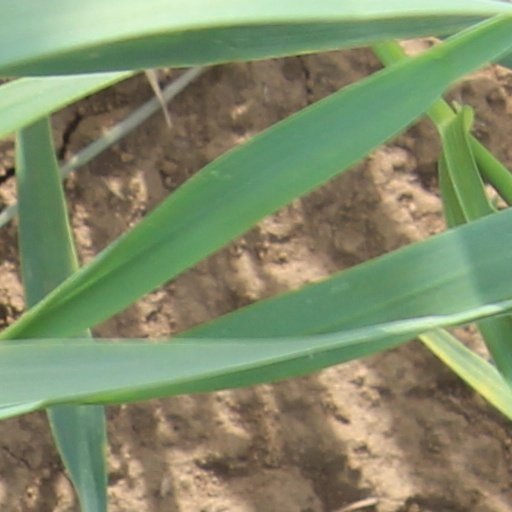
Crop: wheat